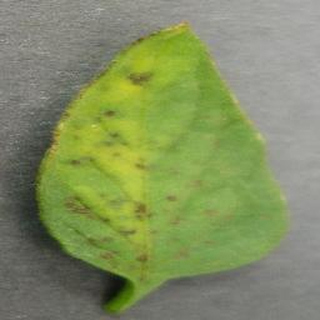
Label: tomato_yellow_leaf_curl_virus